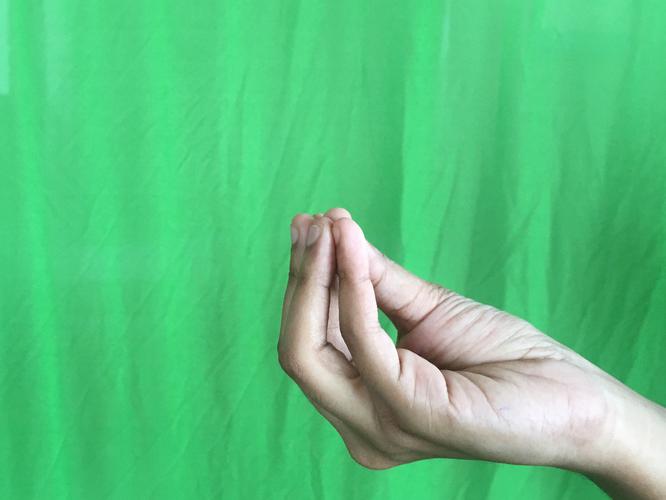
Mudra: Mukulam
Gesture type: single_hand